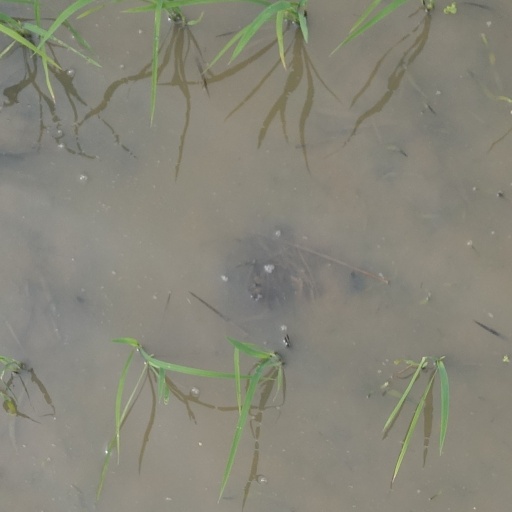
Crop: rice